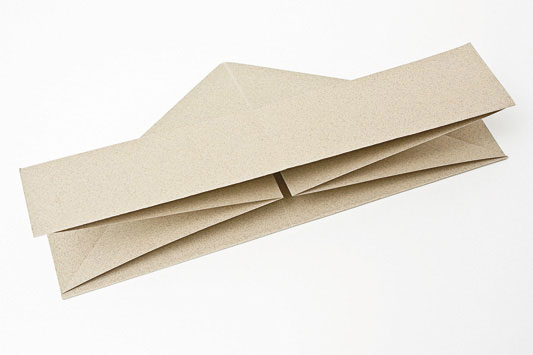
Label: paper